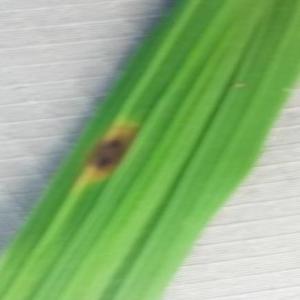
Disease: Brownspot